Abrasive

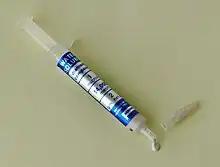
Diamond powder paste

These minerals are either crushed or are already of a sufficiently small size (anywhere from macroscopic grains as large as about 2 mm to microscopic grains about 0.001 mm in diameter) to permit their use as an abrasive. These grains, commonly called grit, have rough edges, often terminating in points which will decrease the surface area in contact and increase the localised contact pressure. The abrasive and the material to be worked are brought into contact while in relative motion to each other. Force applied through the grains causes fragments of the worked material to break away, while simultaneously smoothing the abrasive grain and/or causing the grain to work loose from the rest of the abrasive.